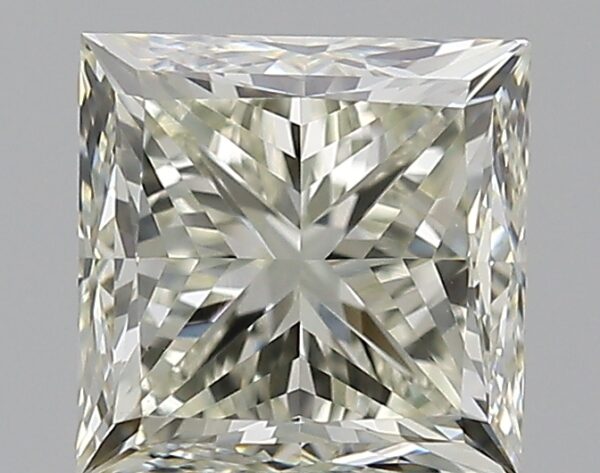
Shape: princess
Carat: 1.5
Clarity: VVS2
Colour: N
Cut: GD
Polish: EX
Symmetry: VG
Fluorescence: M
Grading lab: GIA
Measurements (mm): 5.95 x 5.91 x 4.6